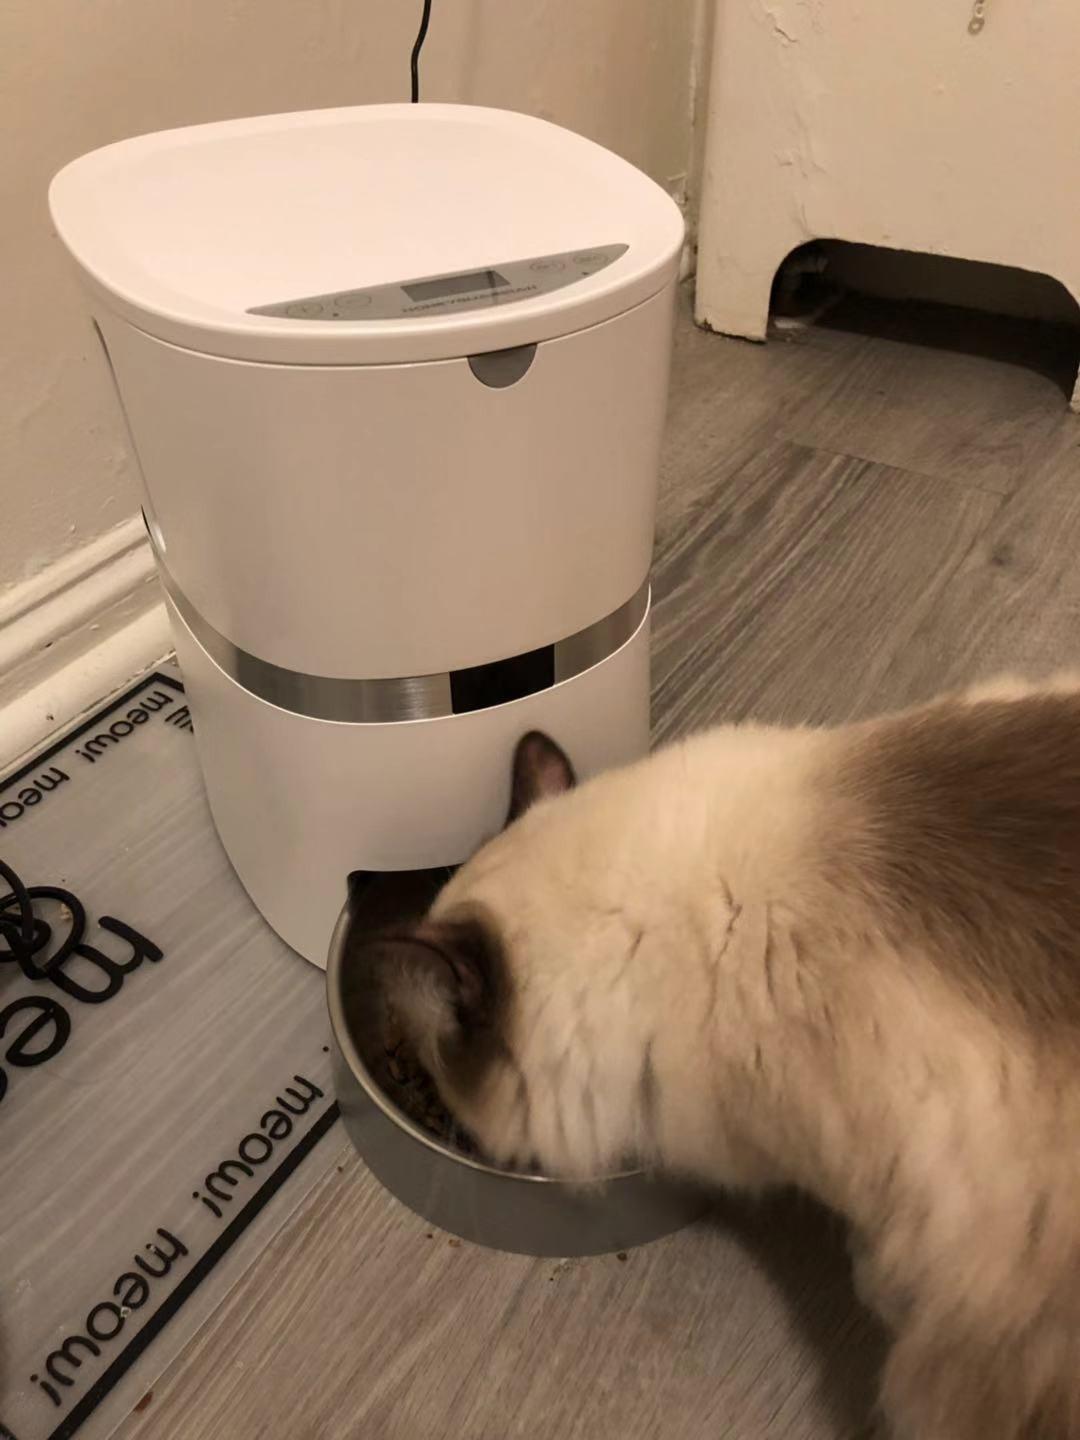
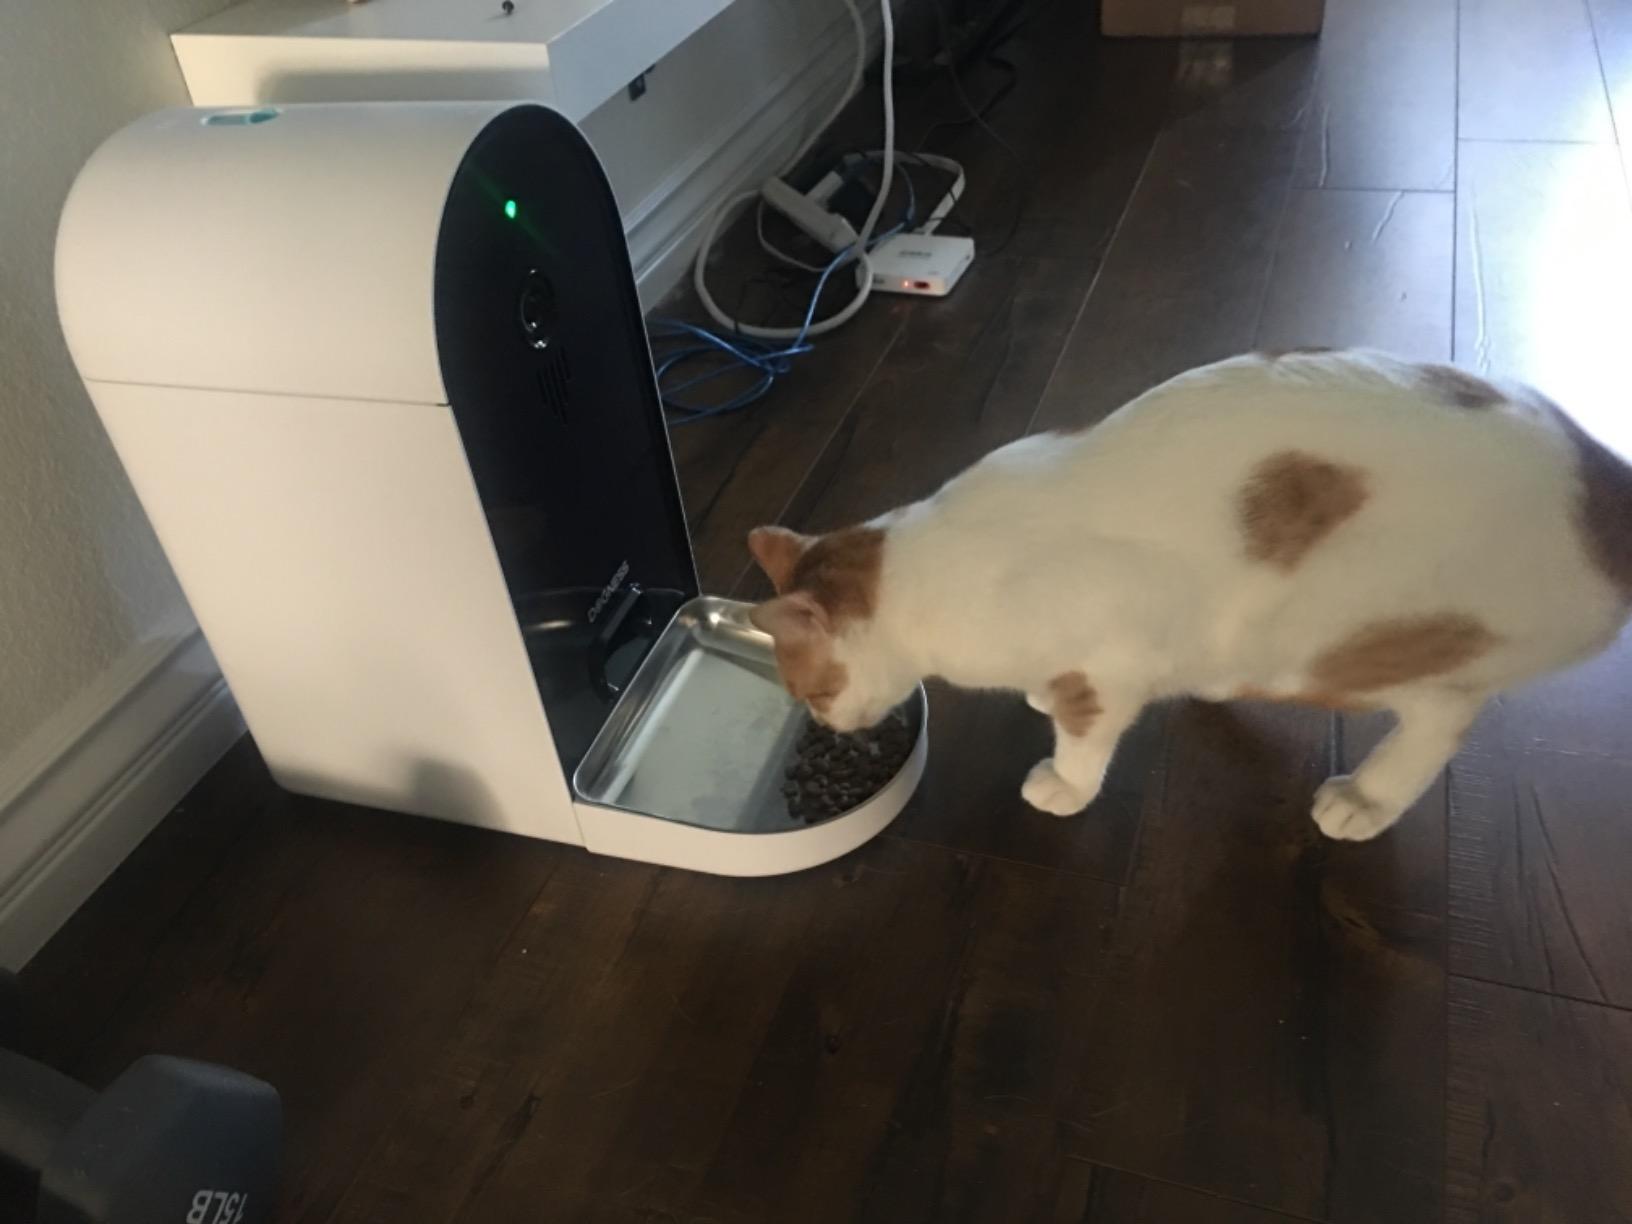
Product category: items_feeder
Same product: no